Beaver

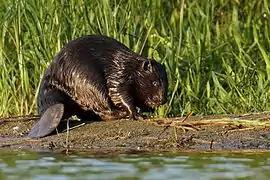
Eurasian beaver near its dam.

Beavers make two types of lodges: bank lodges and open-water lodges. Bank lodges are burrows dug along the shore and covered in sticks while the more complex freestanding, open-water lodges are built over a platform of piled-up sticks. The lodge is mostly sealed with mud, except for a hole at the top which acts as an air vent. Both types are accessed by underwater entrances. The above-water space inside the lodge is known as the "living chamber", and a "dining area" may exist close to the water entrance. Families routinely clean out old plant material and bring in new material.